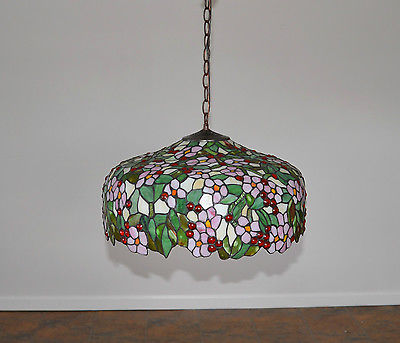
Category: lamp